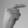
ASL letter: G